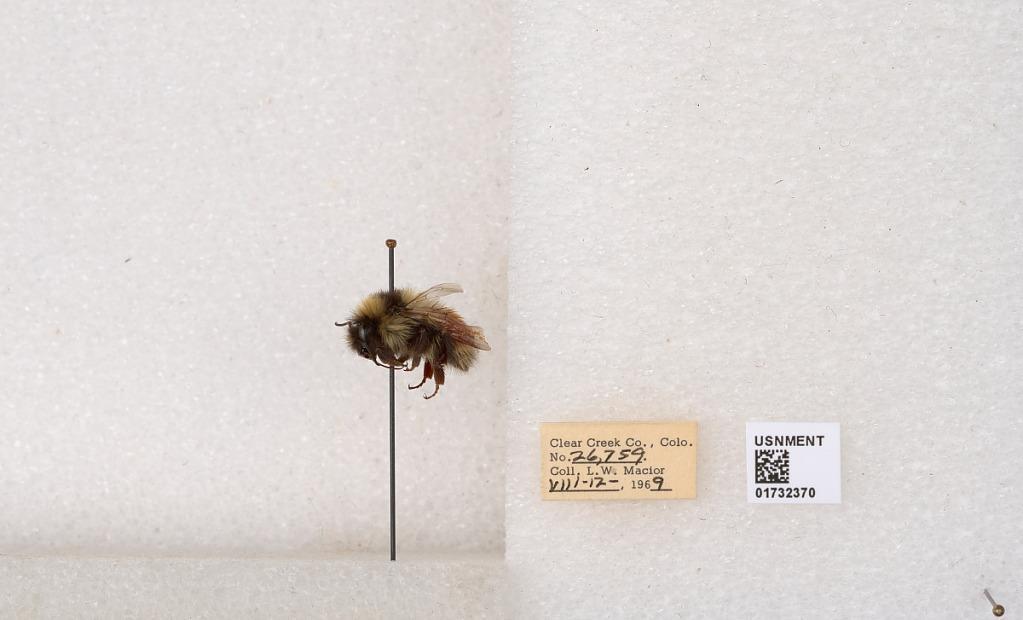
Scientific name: Bombus (Pyrobombus) sylvicola Kirby
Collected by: L. Macior
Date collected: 1969-8-12
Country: United States
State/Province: Colorado
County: Clear Creek
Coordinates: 39.7006, -105.694